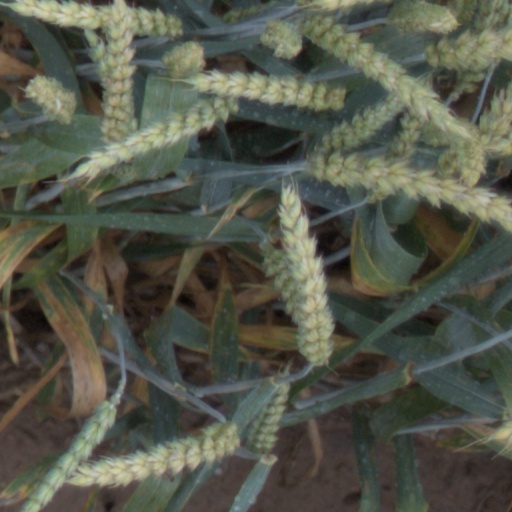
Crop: wheat